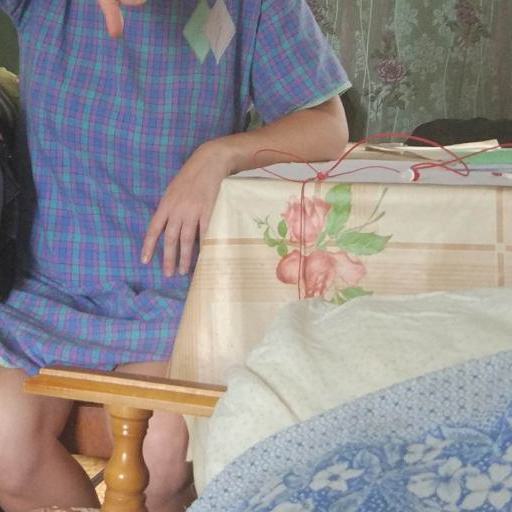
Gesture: no_gesture